Jane Grigson

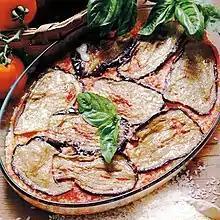
Parmigiana di melanzane

"The Mushroom Feast" was published by Michael Joseph in 1975. The book is in six chapters. The first, "The best edible mushrooms", has descriptions of twenty varieties of mushroom, from the familiar cultivated "Agaricus bisporus", morels, cèpes, girolles and oysters, to the less well known matsutake, parasol, shaggy cap, wood-blewit and others. Each is illustrated with a line drawing by Yvonne Skargon, and followed by descriptions of the flavour and basic cooking instructions. The next chapter, dealing with preserved mushrooms, sauces, stuffings, and soups, gives modern and old recipes, including some by Hannah Glasse, Eliza Acton, Marie-Antoine Carême, Hilda Leyel and Grigson's mentor and friend Elizabeth David.